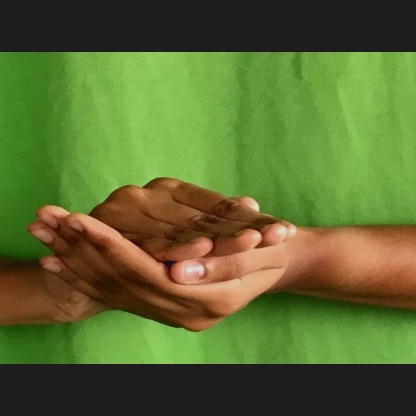
Mudra: Samputa